Butajira

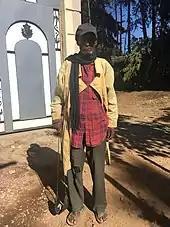
Gurage man with a slingshot in Butajira.

Butajira was founded between 1926 when a missionary Pere Azaiz found nothing there, and 1935 when a German ethnographic expedition found a town laid out in straight lines and square shapes to serve as the administrative center of the Gurage people. After "Ras" Desta Damtew was taken prisoner on 24 February 1937 in the small village of Eya he was brought to Butajira where, after a perfunctory trial, he was executed that evening. British patrols, acting as part of the East African Campaign, found that "arbegnoch" groups had dispersed the local Italian positions, leading to both the British and Ethiopian flags being raised over the town on 21 April 1941.